Henry Groves (botanist)

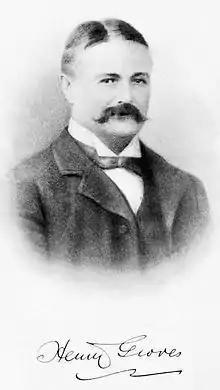

Henry Groves (15 October 1855 – 2 November 1912) was an English botanist who specialized in the algae belonging to the order "Charales".